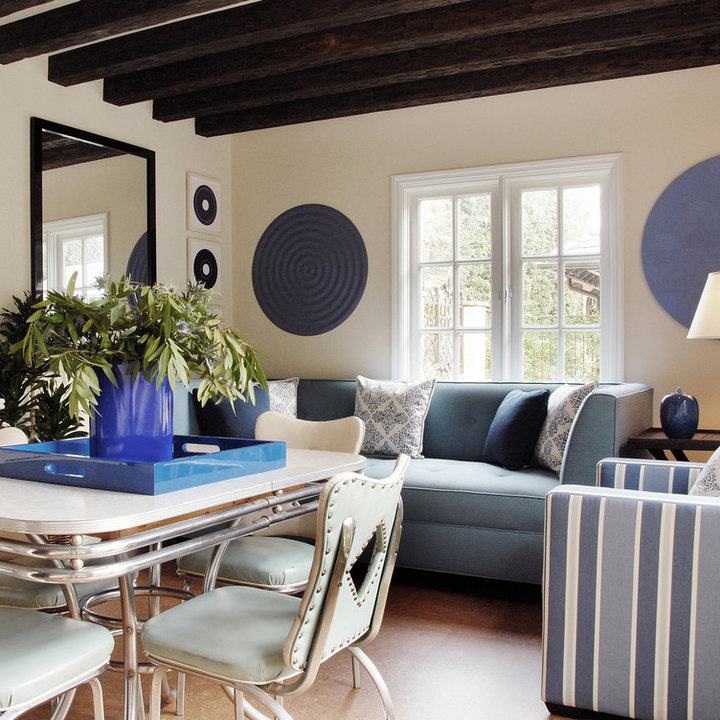
Style: Vintage